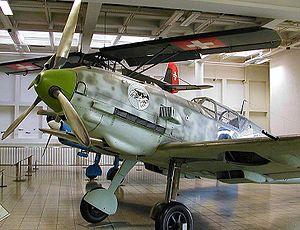
La Seconde Guerre mondiale est la première guerre où les avions militaires furent utilisés de façon intensive, devenant un élément essentiel de la doctrine militaire. Certains avions, bien que conçus et utilisés pendant l'entre-deux-guerres, particulièrement au cours de la guerre d'Espagne ont été réunis ici car ils ont été rendus célèbres par leur action au cours de la Seconde Guerre mondiale. Les noms officiellement attribués à certains avions, figurent à côté de leur désignation en italique.
Le Messerschmitt Bf 109 était un avion de chasse allemand de la Seconde Guerre mondiale. C'était l'un des premiers vrais chasseurs modernes de l'époque, apportant quelques nouveautés intéressantes, telles qu'une construction monocoque « tout-en-métal », une verrière fermée et un train d'atterrissage rétractable.
Le Messerschmitt Bf 109 est un chasseur monomoteur monoplace allemand conçu par l'ingénieur allemand Willy Messerschmitt en réponse à un appel d'offres du RLM pour la conception d'un chasseur moderne devant équiper la Luftwaffe naissante en 1935.